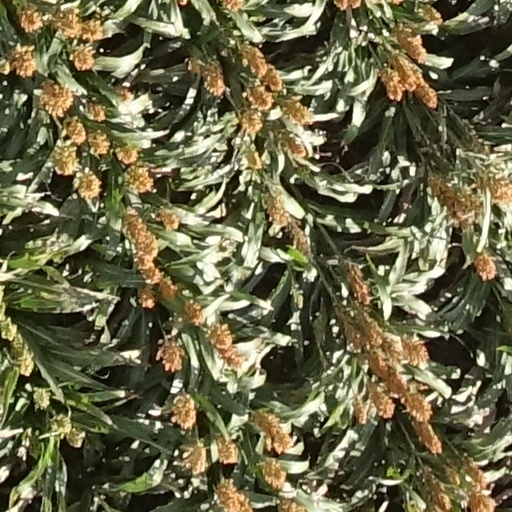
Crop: sorghum